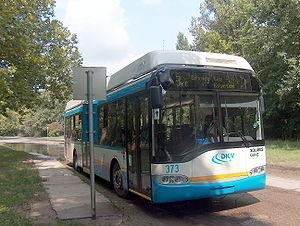
Le trolleybus de Debrecen est un réseau de trolleybus qui dessert la ville de Debrecen, chef-lieu du Hajdú-Bihar, en Hongrie.